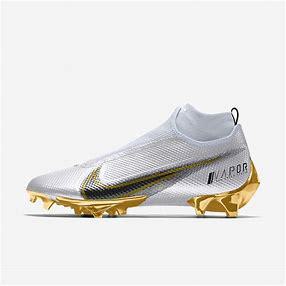
Brand: Nike
Model: Vapor Edge Pro 360